Pamphilj Palace (Albano)

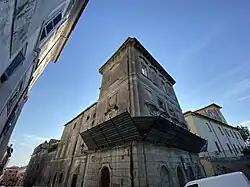
View of the side of the building from the side of Via San Gaspare del Bufalo (June 2020).

Palazzo Pamphilj (or del Collegio Nazareno) is a historical palace in the city of Albano Laziale, in the province of Rome, in the Roman Castles area.